Duke Shelley

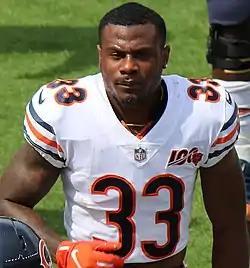
Shelley with the Chicago Bears in 2019

YaQuis Bertron "Duke" Shelley (born October 8, 1996) is an American professional football cornerback for the Indianapolis Colts of the National Football League (NFL). He played college football for the Kansas State Wildcats and was selected by the Chicago Bears in the sixth round of the 2019 NFL draft.